Hayashi track

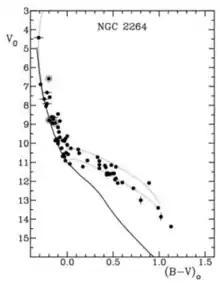
The young star cluster NGC 2264, with a large number of T Tauri stars contracting towards the main sequence. The solid line represents the main sequence, while the two lines above that are the  yr (upper) and  yr (lower) isochrones.

Observational evidence of the Hayashi track comes from color–magnitude plots—the observational equivalent of HR diagrams—of young star clusters. For Hayashi, NGC 2264 provided the first evidence of a population of contracting stars. In 2012, data from NGC 2264 was re-analyzed to account for dust reddening and extinction. The resulting color–magnitude plot is shown at right.